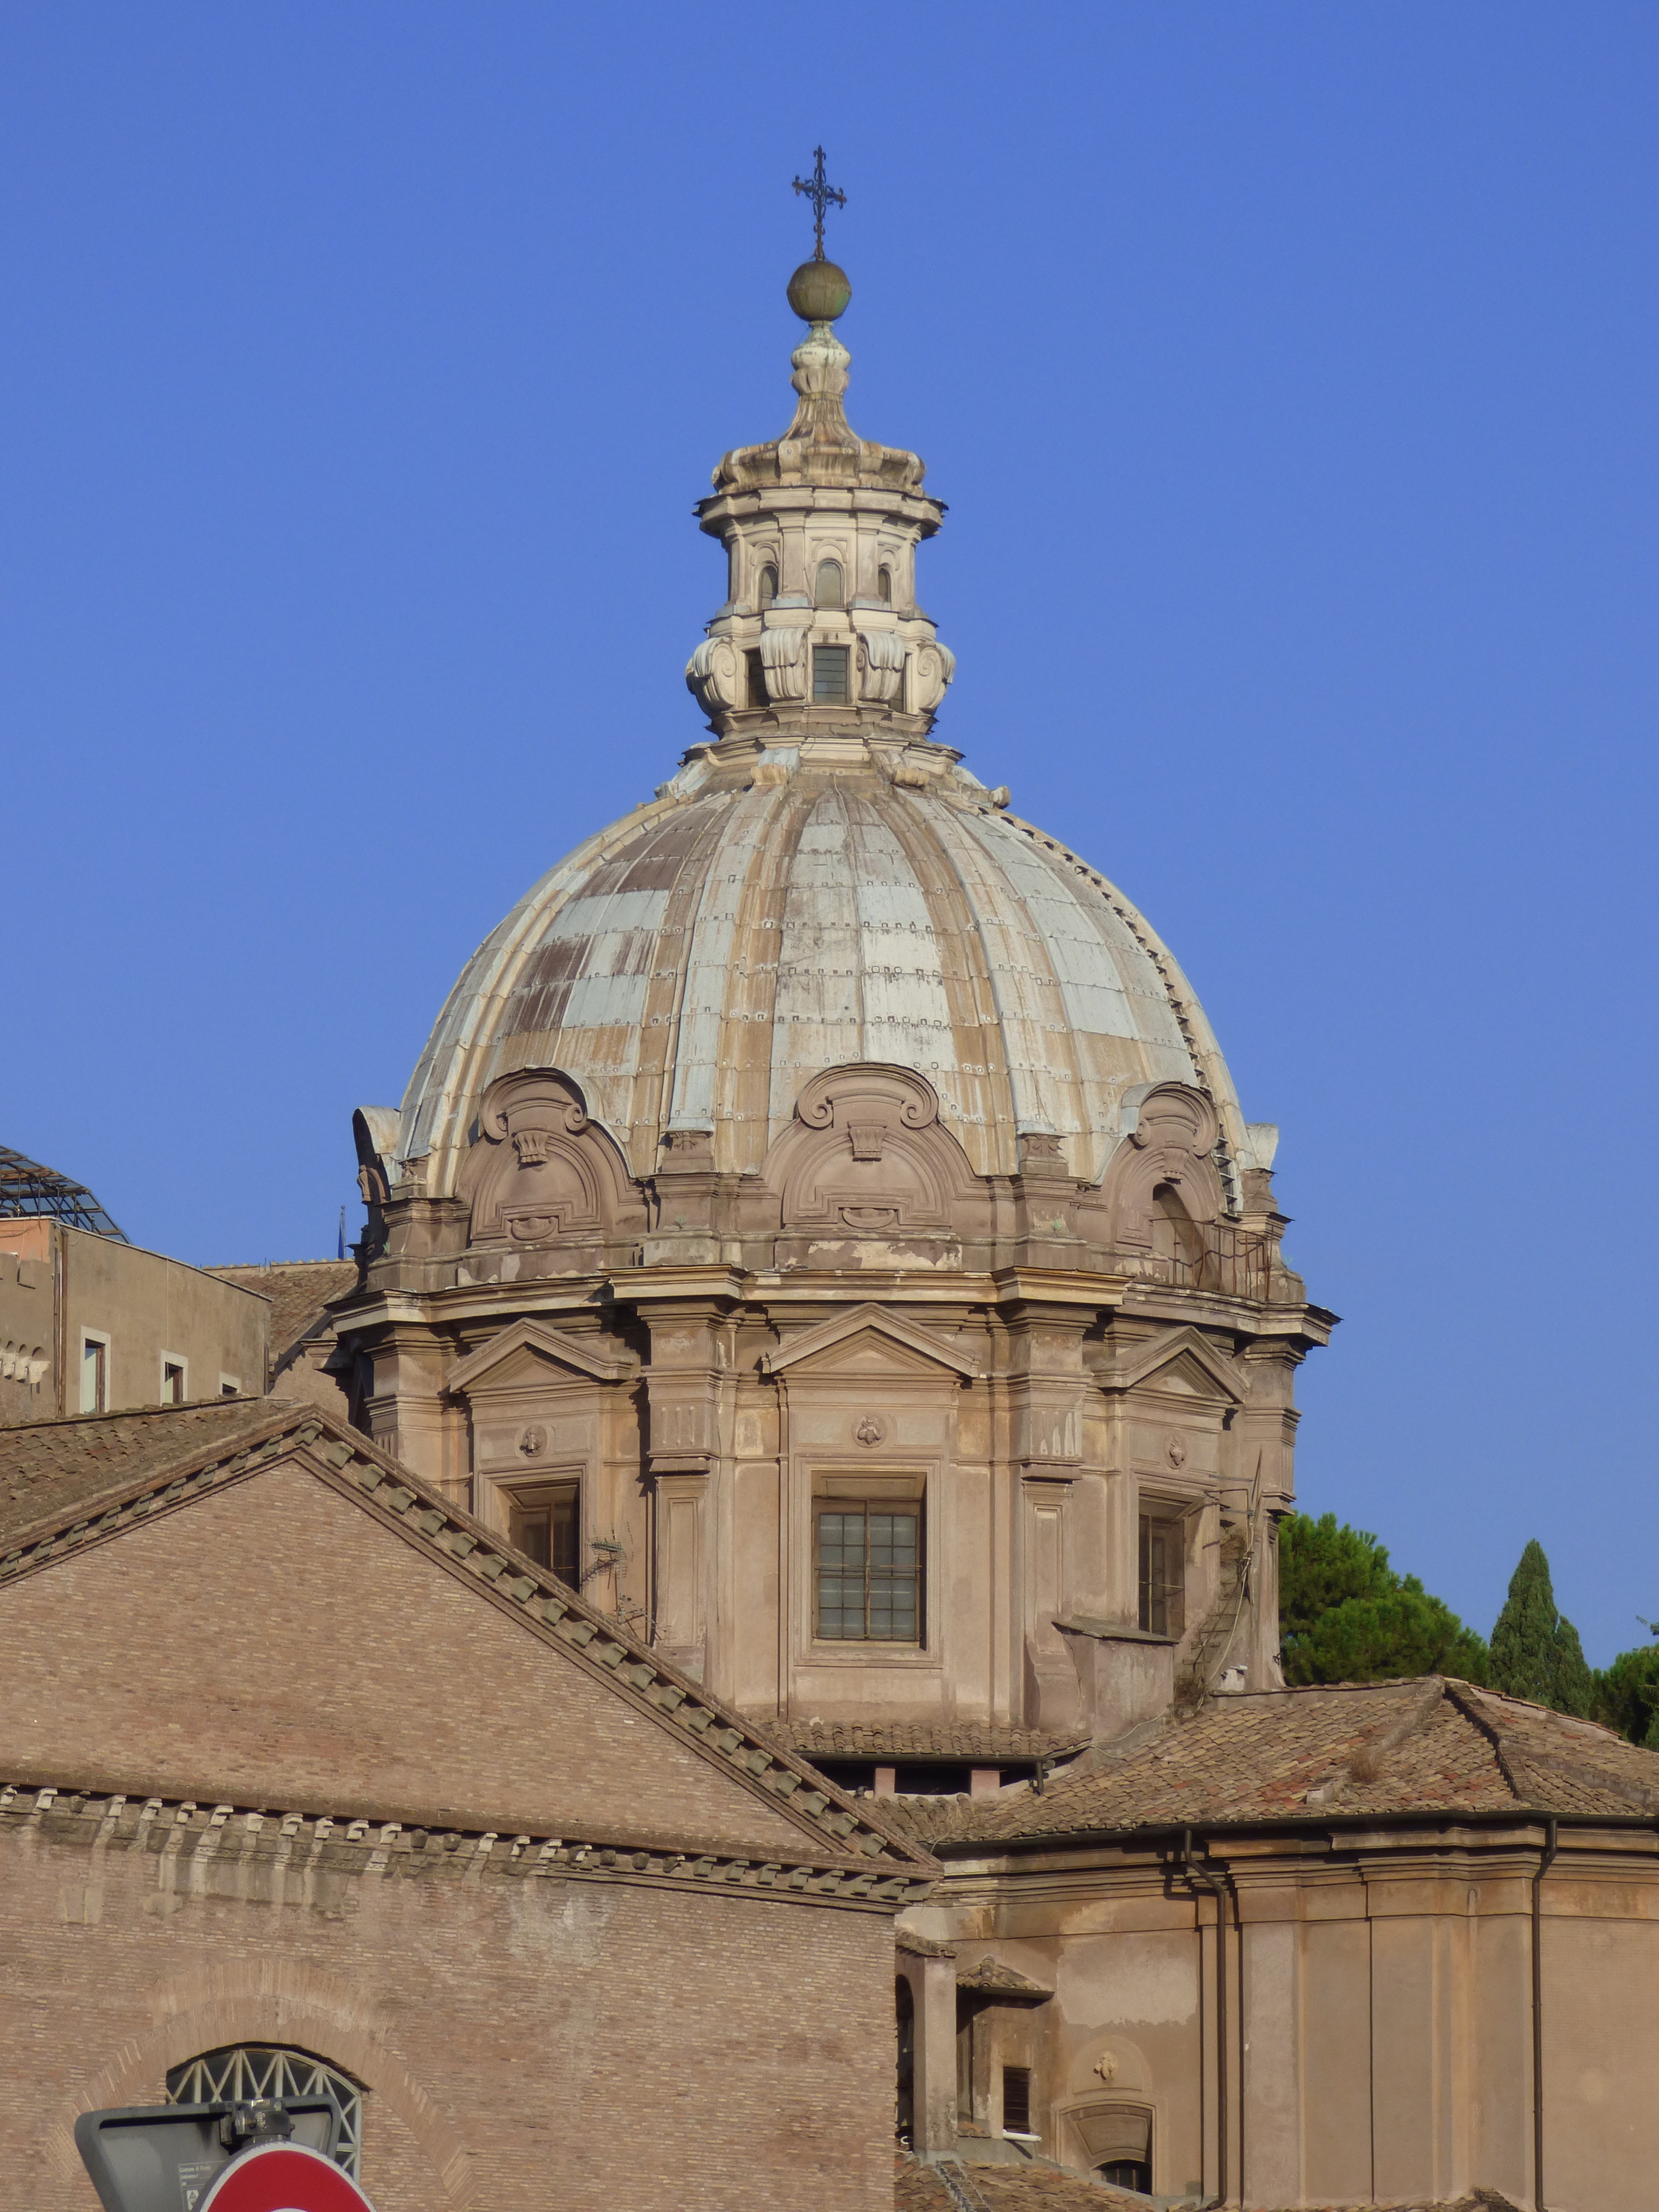
building, monument, landmark, italy, church, cathedral, place of worship, bell tower, rome, basilica, dome, historic site, ancient history, byzantine architecture